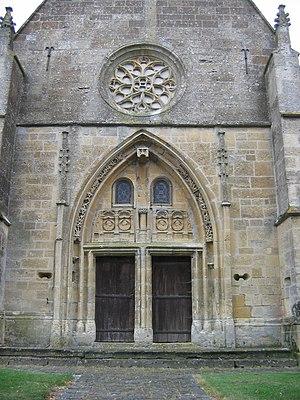
Portail de l'église de Grivy-Loisy, en Ardennes (France)
L'église Saint-Laurent est une église fortifiée du XVᵉ siècle, lieu de refuge des villageois dans les époques troublées, située à Grivy-Loisy, en France. Le portail, postérieur, est de style Renaissance.
Cet article recense les monuments historiques des Ardennes, en France.